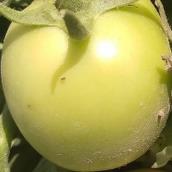
Crop: Tomato
Condition: healthy-fruit